Crystallographic defects in diamond

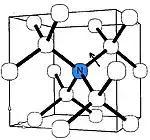
Schematic of the C center

The C center corresponds to electrically neutral single substitutional nitrogen atoms in the diamond lattice. These are easily seen in electron paramagnetic resonance spectra (in which they are confusingly called P1 centers). C centers impart a deep yellow to brown color; these diamonds are classed as "type Ib" and are commonly known as "canary diamonds", which are rare in gem form. Most synthetic diamonds produced by high-pressure high-temperature (HPHT) technique contain a high level of nitrogen in the C form; nitrogen impurity originates from the atmosphere or from the graphite source. One nitrogen atom per 100,000 carbon atoms will produce yellow color. Because the nitrogen atoms have five available electrons (one more than the carbon atoms they replace), they act as "deep donors"; that is, each substituting nitrogen has an extra electron to donate and forms a donor energy level within the band gap. Light with energy above ~2.2 eV can excite the donor electrons into the conduction band, resulting in the yellow color.